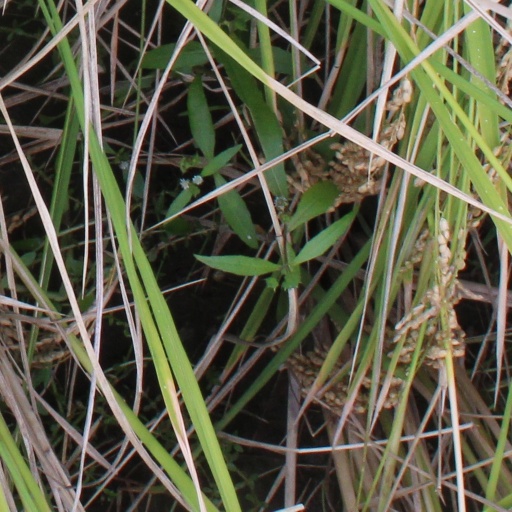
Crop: rice